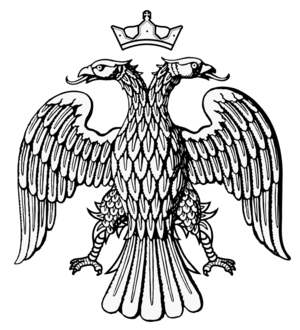
Vestige de l’Empire byzantin ayant résisté à la prise de Constantinople par les croisés en 1204, l’Empire de Nicée, le plus étendu des États grecs, occupait, en Asie Mineure occidentale, une large bande de terre s’étendant de la mer Égée à la mer Noire. Si Nicée demeura sa capitale et le siège du patriarcat pendant toute sa brève histoire, les empereurs établirent leur résidence et le siège du gouvernement à Nymphaion, ville de Lydie, moins exposée aux armées ennemies. Se défendant à la fois contre les États successeurs et le sultanat seldjoukide, Théodore Iᵉʳ Laskaris réussit à édifier un État politiquement stable et économiquement viable en Asie Mineure. Ses successeurs, Jean III Doukas Vatatzès et Théodore II Laskaris, étendirent le territoire de l’empire en Europe, encerclant progressivement Constantinople. Après avoir écarté Jean IV Lascaris, le successeur légitime de Théodore II, Michel VIII Paléologue parvint à reprendre la ville en 1261.
Cette liste regroupe les guerres et conflits ayant vu la participation de la Géorgie.
Les plus anciennes institutions éducatives possédant une structure institutionnelle ont existé dans de nombreuses civilisations antiques. Ces centres enseignaient généralement la philosophie et la religion. Il faut distinguer ces institutions de l'université moderne occidentale, dont le modèle a pris naissance durant l’antiquité grecque avec le Lycée sous la direction d’Aristote, et qui s'est développé au Moyen Âge. Ce type d’université a été adopté dans d'autres régions du monde depuis le début de l'époque moderne.